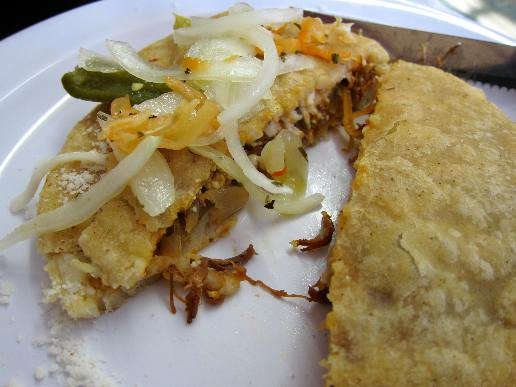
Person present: No